Close Combat (video game)

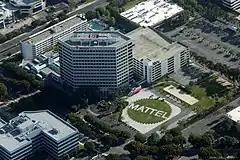
Mattel's purchase and divestment of The Learning Company, Atomic Games' publisher, caused significant financial trouble at the company.

By April 1995, "Beyond Squad Leader"s team size had reached four main programmers, led by coder Steve Mariotti. Roughly 10 team members were ultimately involved in the game. Atomic adopted a relatively loose team structure for the project: Zabalaoui provided the general plan and oversight, while others designed many sections in large part by themselves. Zabalaoui found that this type of delegated work deepened the game and made development more enjoyable. An overriding goal across the team was to attract both mainstream strategy game players and hardcore wargamers, the latter of whom were known for being difficult to please. According to Zabalaoui, Atomic tried to combine detailed simulation for hardcore players with accessible audiovisuals and a streamlined interface. Historical research for the project continued through the planning stage and into production.